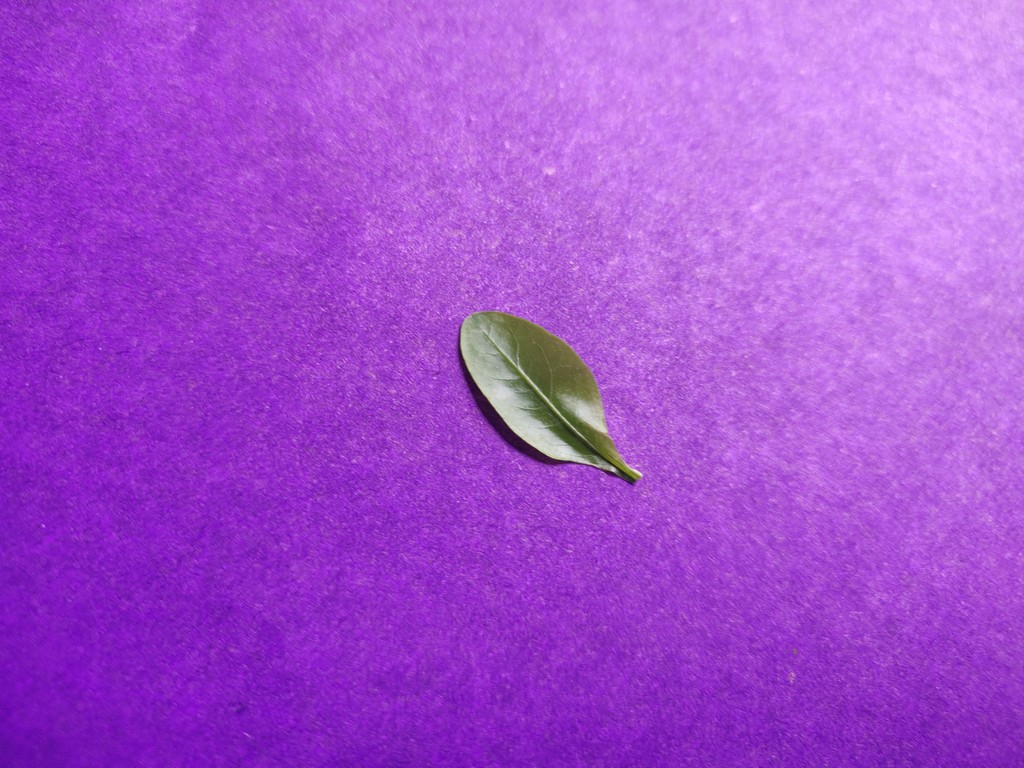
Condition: Healthy
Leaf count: single
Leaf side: front